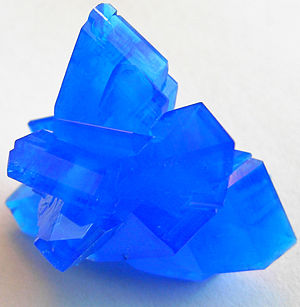
Kobber(II)sulfat
Store krystaller af Kobber(II)sulfat pentahydrat
Kobber(II)sulfat, tidligere kaldet kobbervitriol, er et almindeligt forekommende kobber-holdigt salt med sumformlen CuSO₄. Vandfrit kobber(II)sulfat er et blegt, blågrønt pulver, mens stoffet sammen med krystalvand danner krystaller med en intens blå farve. Vandige opløsninger af stoffet har den samme klare blå farve. Under opvarmning bliver flammen grøn. Dette er en måde at finde ud af, om det er kobbersulfat.